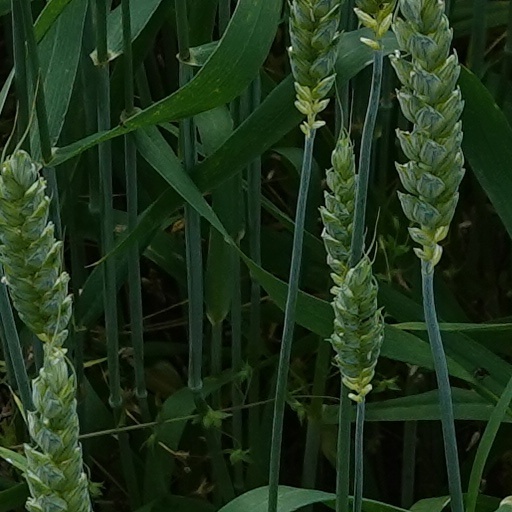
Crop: wheat